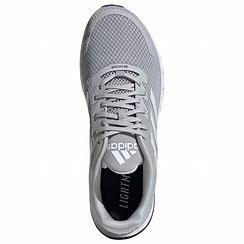
Brand: Adidas
Model: Duramo SL Lauf